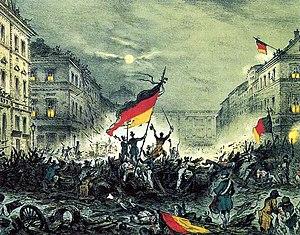
Cet article présente les conditions et les événements à l'origine de l'antisémitisme nazi.
Le drapeau de l'Allemagne est le drapeau civil, le drapeau d'État et le pavillon marchand de la république fédérale d'Allemagne. C'est un drapeau tricolore composé de trois bandes horizontales égales aux couleurs nationales de l'Allemagne : noir, rouge et or.
Le Parlement de Francfort ou littéralement assemblée nationale de Francfort a siégé entre le 18 mai 1848 et le 31 mai 1849 dans l'église Saint-Paul de Francfort. Il s'agissait de la première assemblée élue en Allemagne. Elle a été créée à la suite de la révolution de Mars qui secoua les États de la confédération germanique en 1848.
Une révolution est un renversement brusque d’un régime politique par la force. Elle est aussi définie par le Larousse comme un « changement brusque et violent dans la structure politique et sociale d'un État, qui se produit quand un groupe se révoltant contre les autorités en place, prend le pouvoir et réussit à le garder ».
Frédéric III, de son nom complet Frédéric Guillaume Nicolas Charles de Hohenzollern est né le 18 octobre 1831 à Potsdam, en Prusse, et décédé le 15 juin 1888 en cette même ville. Régnant du 9 mars 1888 au 15 juin de la même année, il est le huitième roi de Prusse et le deuxième empereur allemand.
Le Printemps des peuples ou Printemps des révolutions est un ensemble de révolutions que connaît l’Europe en 1848. Bien que réprimées, ces crises ont souvent été déterminantes pour l'évolution des pays concernés, notamment en Allemagne qui, en dépit de l'échec du traité de Francfort, s'est mise sur la voie de l'unification qui se réalise en 1871.
L'histoire de l'Allemagne est complexe et varie selon les limites géographiques et historiques dans lesquelles on considère le territoire et l'ethnogenèse du peuple allemand.
3 janvier : Joseph Jenkins Roberts devient le premier président du Libéria.
La révolution de Mars, également dénommée révolution allemande de 1848, est le Printemps des peuples germaniques. Il s'agit de l'ensemble des révolutions qui éclatent entre mars 1848 et la fin de l'été 1849 au sein de la Confédération germanique et dans les provinces et pays sous domination de l'empire d'Autriche et du royaume de Prusse.
La Constitution de l'Empire allemand, dite la Constitution de Francfort ou la Constitution de l’église Saint-Paul, était la constitution adoptée le 27 mars 1849 par le parlement de Francfort élu après la révolution de Mars en vue de réaliser l’unité allemande, et promulguée le 28 mars par sa publication dans la Reichsgesetzblatt.
L'article des relations franco-allemandes concerne l'ensemble des relations bilatérales entre la France et l'Allemagne.
Christian Johann Heinrich Heine [ˈkʁɪsti̯an ˈjoːhan ˈhaɪnʁɪç ˈhaɪnə], né le 13 décembre 1797 à Düsseldorf, Duché de Berg, sous le nom de Harry Heine et mort le 17 février 1856 à Paris sous le nom de Henri Heine, est un écrivain allemand du XIXᵉ siècle.